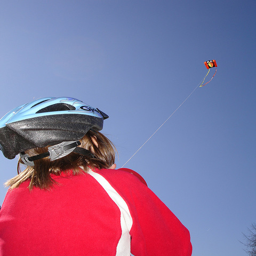
A person wearing a red jacket while standing under a blue sky.
A person with a helmet wearing red flying a kite.
A kid wearing a helmet is flying a kite.
A woman in a bike helmet flying a kite.
a kid looks into the sky at a kite